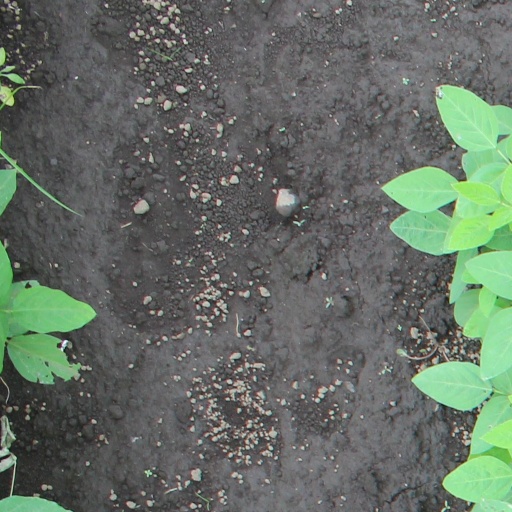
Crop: soybean